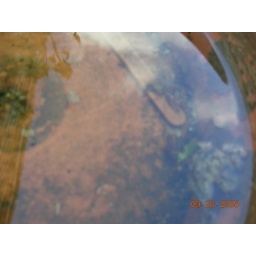
Reflections. A flower pot with water in it in my front yard.